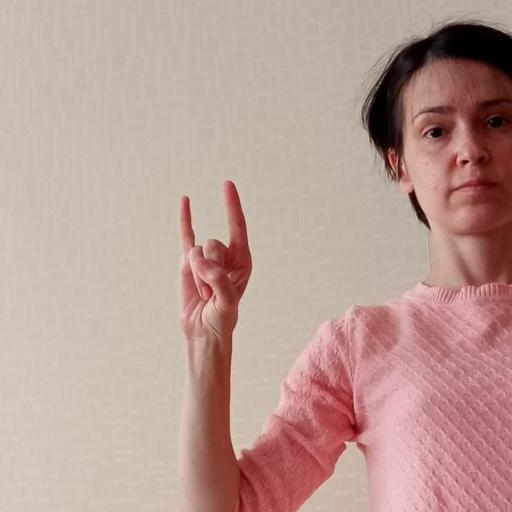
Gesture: rock